A Glass of Rage

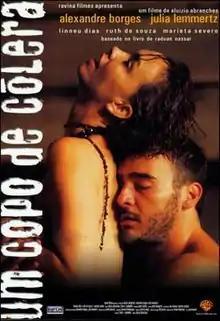
Theatrical release poster

A Glass of Rage is a Brazilian drama movie made in 1999. It is the first feature film directed by Aluizio Abranches. The screenplay is based on the work of the Brazilian writer Raduan Nassar.